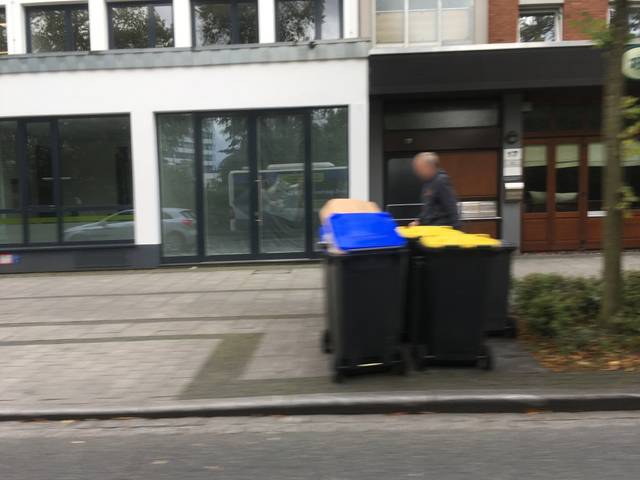
Region: Germany
Coordinates: 53.142, 8.21